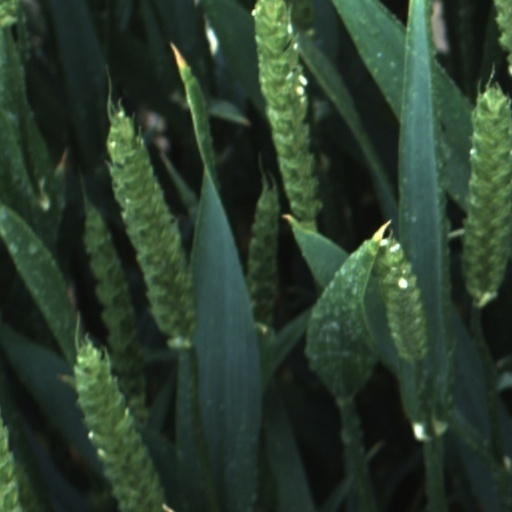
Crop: wheat